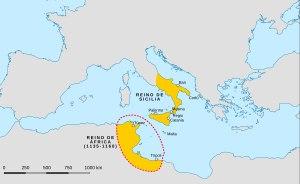
Le baronnage italo-normand correspond à la noblesse originaire du duché de Normandie qui s'est implantée d'abord en Italie méridionale à partir de la première moitié du XIᵉ siècle, puis en Sicile, conquise par les Normands de 1061 à 1091, à partir de la seconde moitié du XIᵉ siècle.